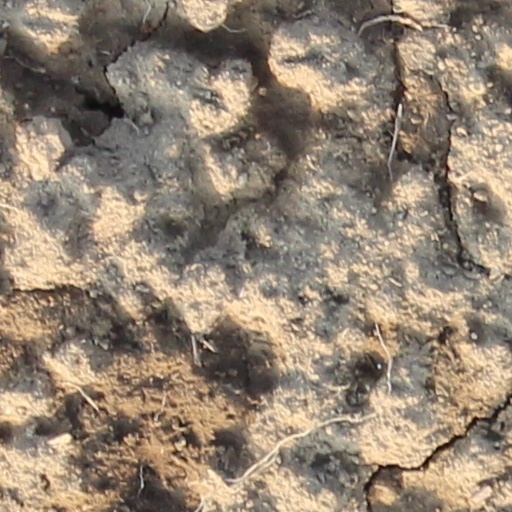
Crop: wheat